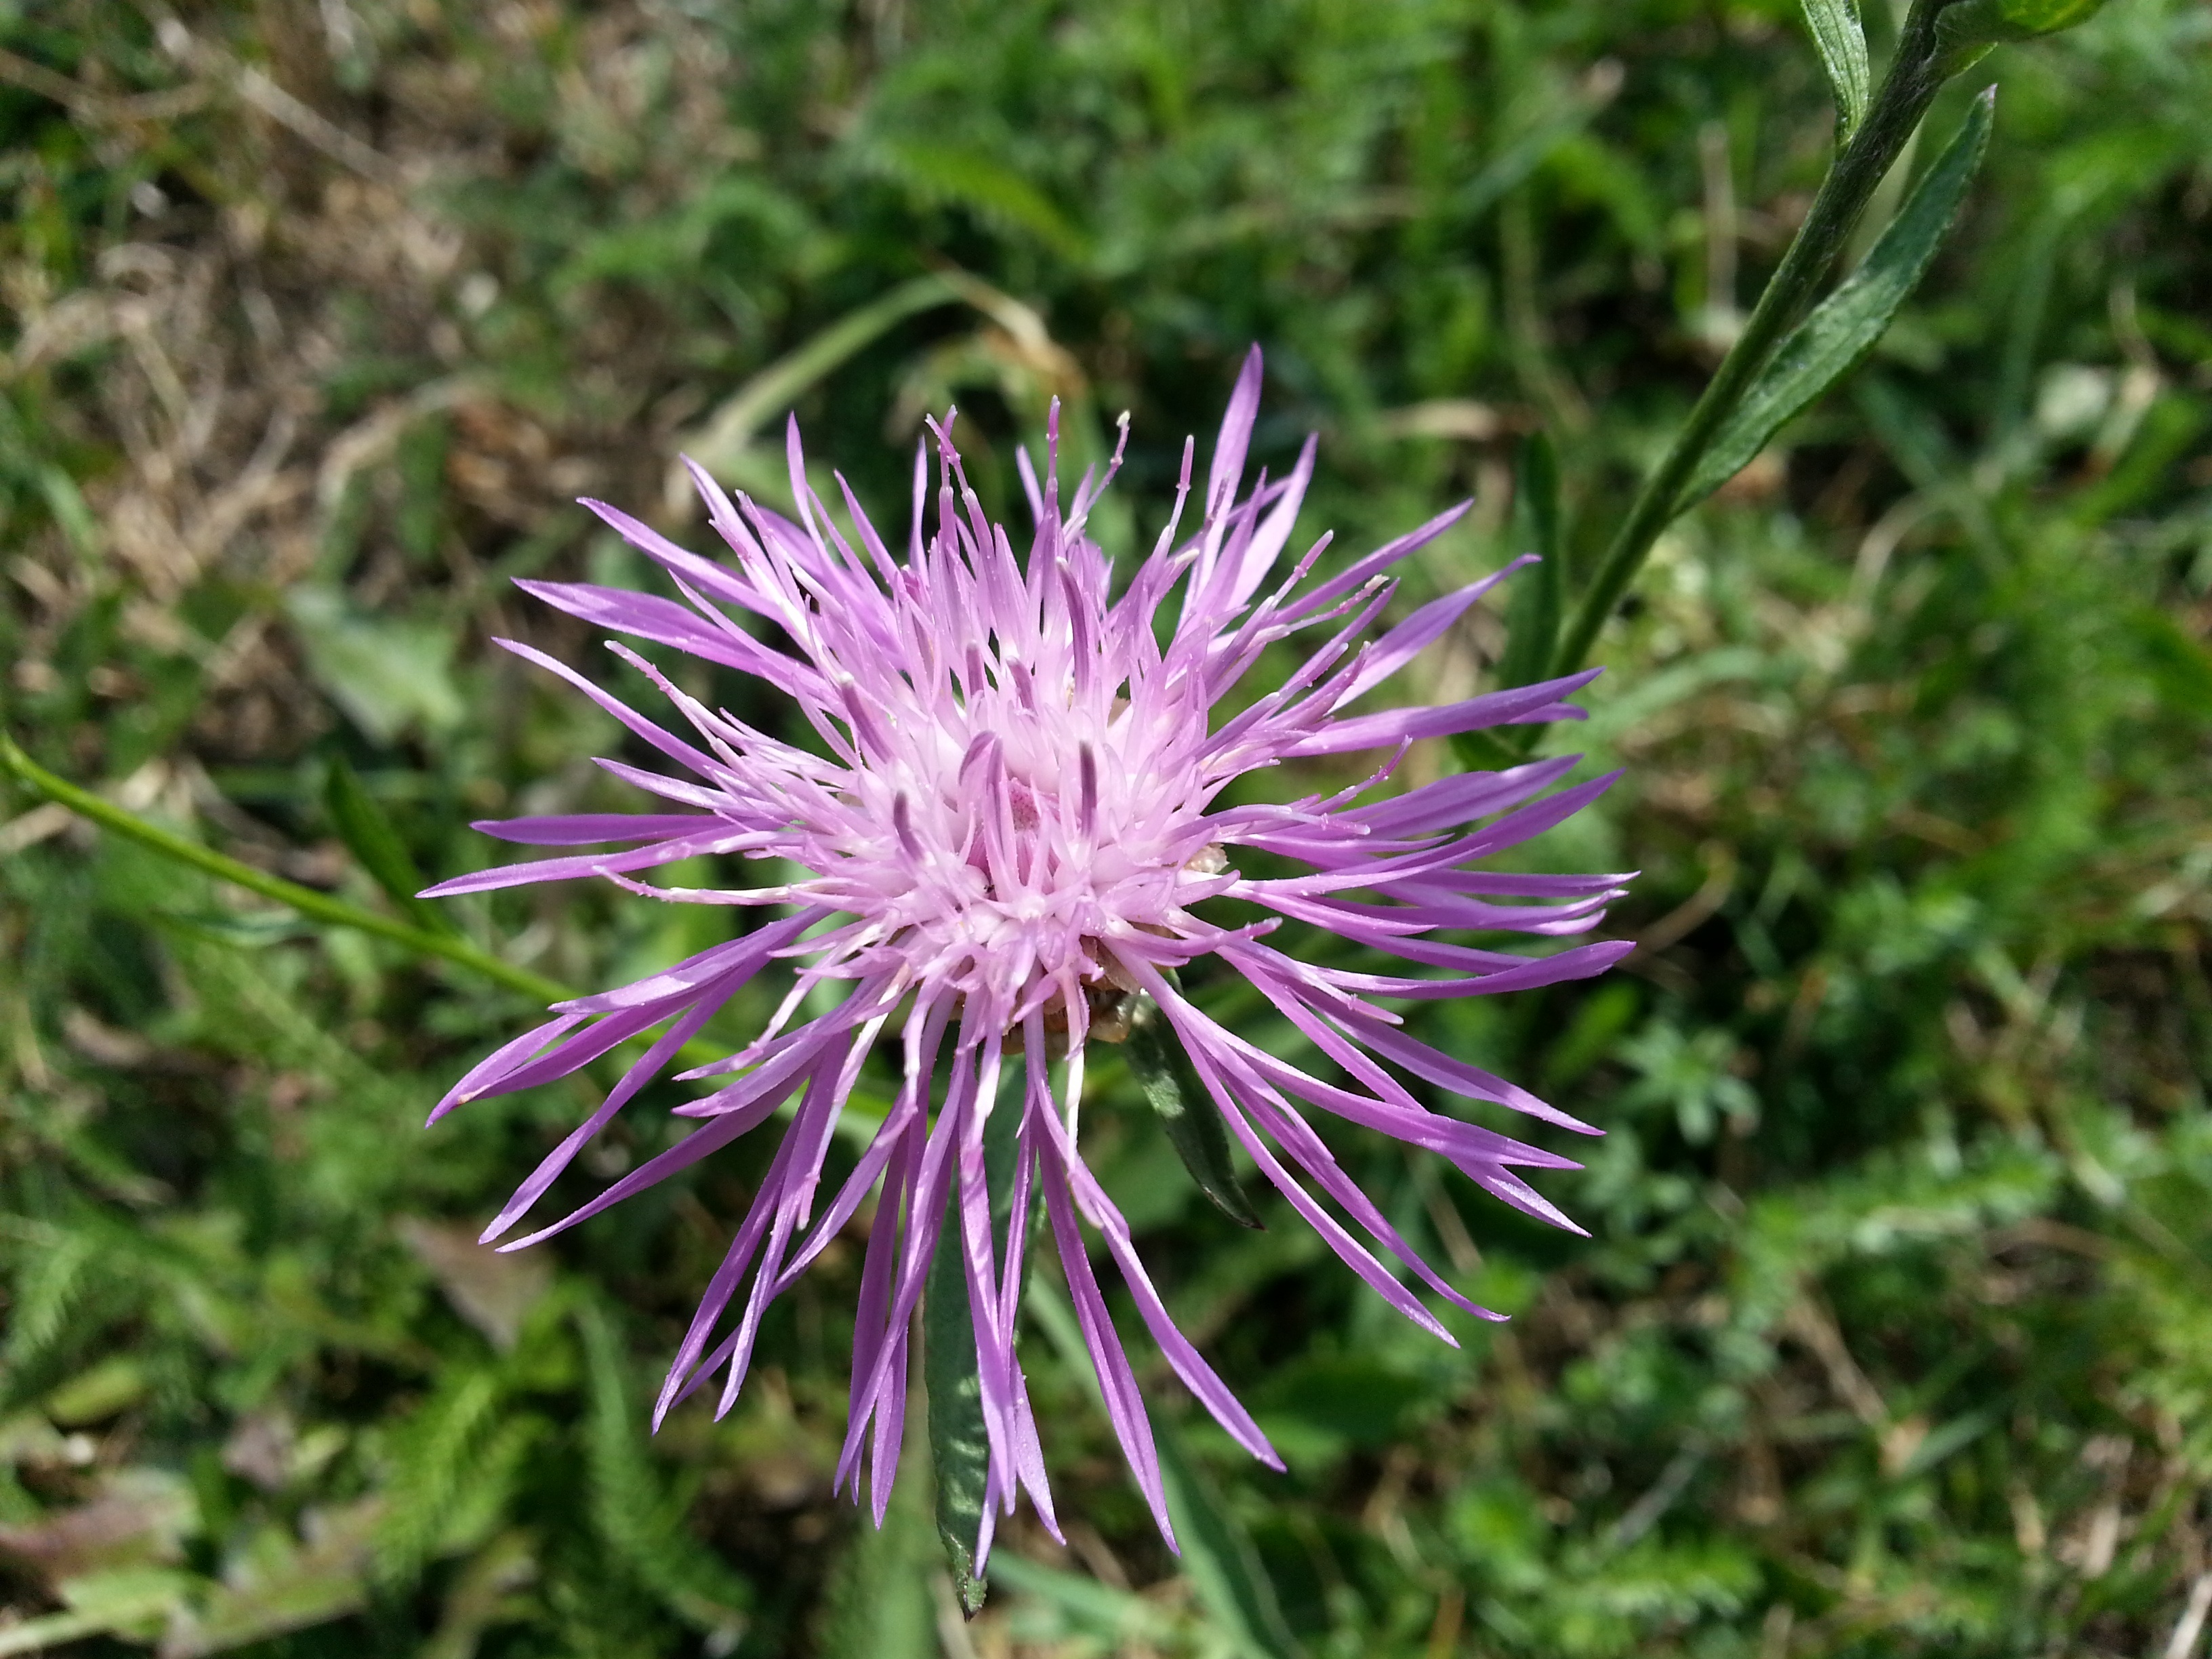
nature, blossom, plant, meadow, flower, bloom, herb, produce, botany, flora, wildflower, aster, thistle, macro photography, flowering plant, daisy family, silybum, land plant, jasione montana